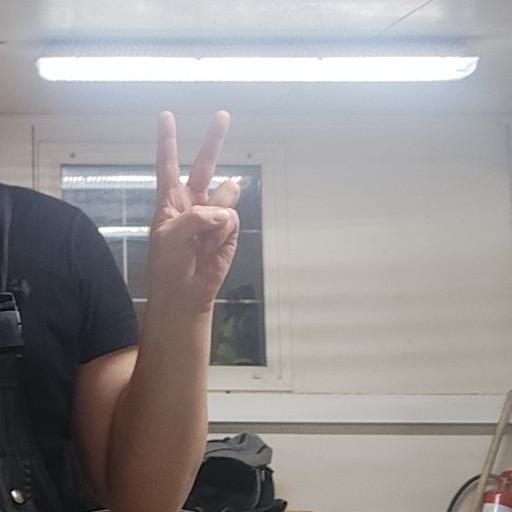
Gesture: peace